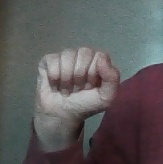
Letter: saad